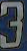
Number: 3